Ofira Air Battle

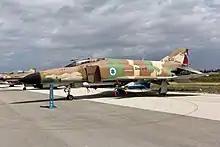
Israeli F-4E Phantom. Flag markings on nose credit the aircraft with 3 combat kills.

Soon after the Israeli F-4s took off, the MiGs began bombing the runways. Nahumi ordered Shaki to dump the detachable fuel tanks and to take the west end of the base while he would take the east one. Nahumi then shot down one MiG with a Sidewinder missile. He turned back toward the base and crossed the path of two MiGs bombing it. These rose and flew away. The base's MIM-23 Hawk battery held fire to avoid hitting the Israeli aircraft, and two MiGs dived down to destroy it. Nahumi started to chase the leading MiG flying as low as possible and fired his M61 Gatling gun but missed. The MiG aborted its bombing mission. Nahumi tried to chase it, but found out his left engine had suffered a compressor stall, presumably following a cannon burst. After a short period of flying on one engine he managed to restart the engine and broke away from the MiG to attack its partner's tail. The MiG turned sharply toward him. Nahumi pulled up until he was facing the MiG and shot it down as it passed by. The second MiG fled.